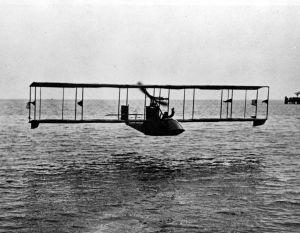
Antony Habersack Jannus est un aviateur américain pionnier du transport aérien. Avant la Première Guerre mondiale, il est célèbre pour ses exploits et, en 1912, il pilote l'appareil qui largue le premier parachutiste se lançant depuis un avion. Le 1ᵉʳ janvier 1914, en Floride, Jannus assure le premier vol commercial de l'aviation civile dans un engin plus lourd que l'air, sur le trajet Tampa-St. Petersburg. Il meurt à 27 ans en Russie lorsque son avion s'écrase dans la mer Noire au large de Sébastopol.